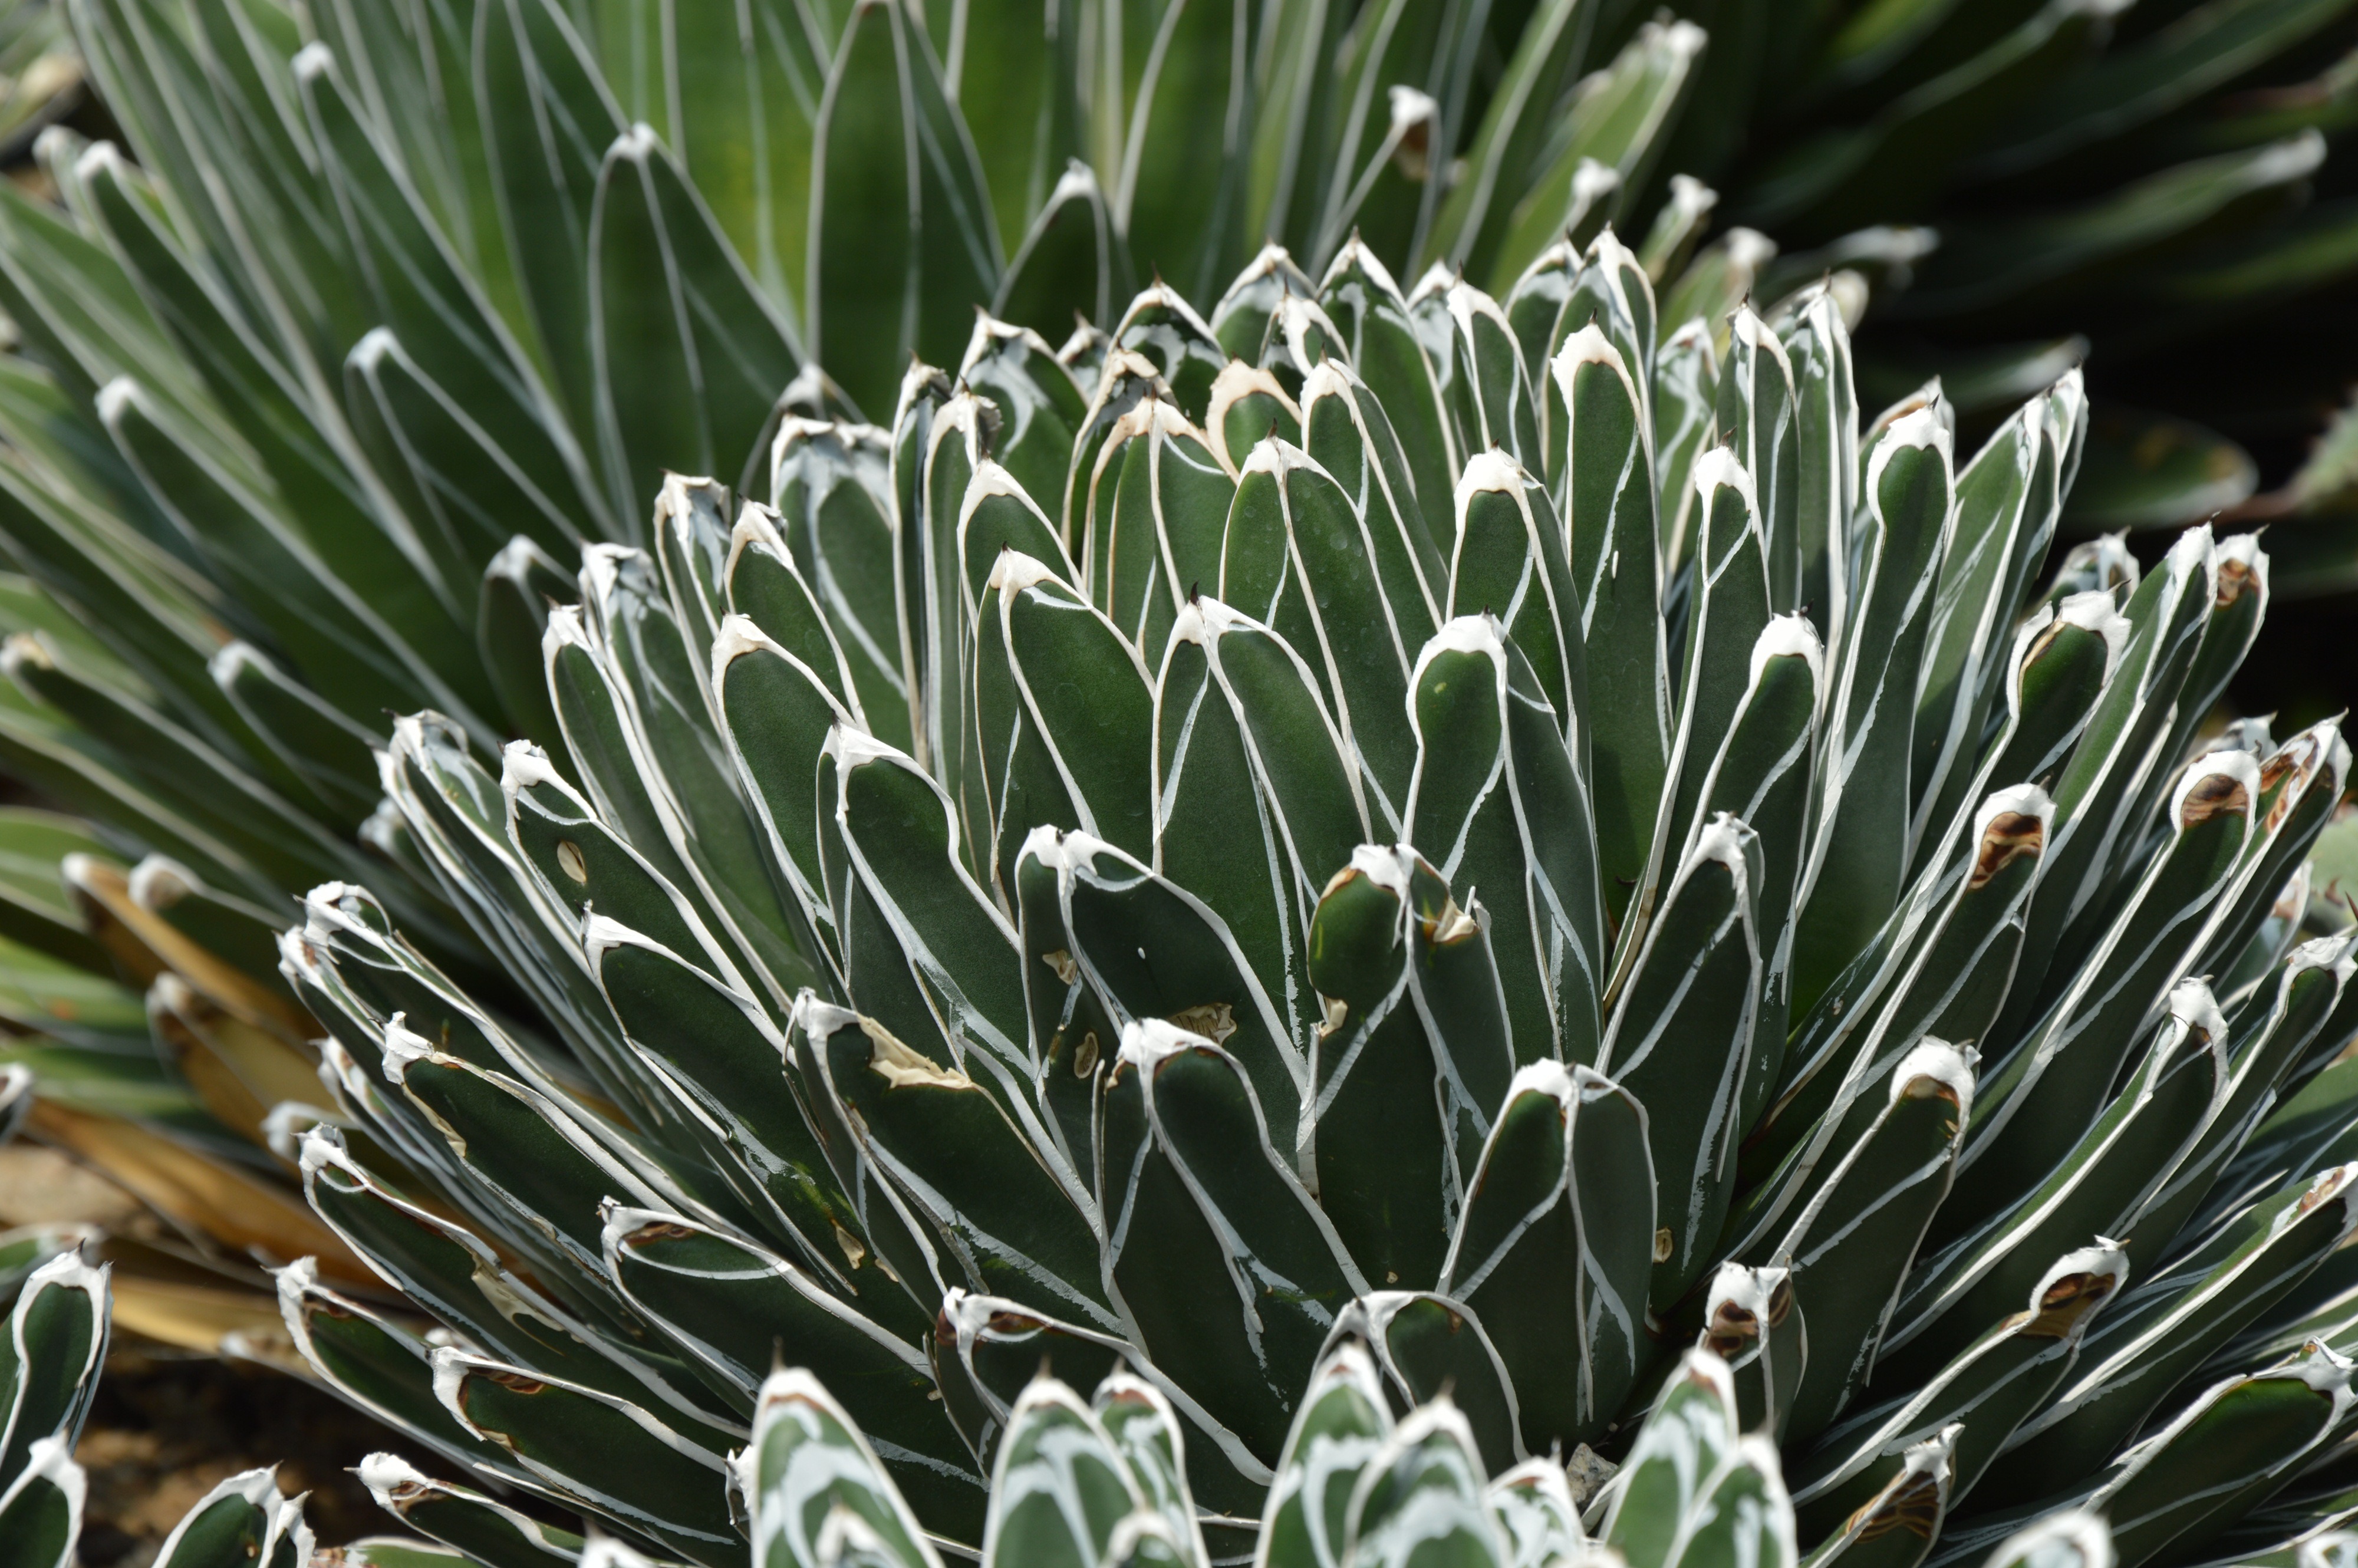
tree, grass, branch, plant, leaf, desert, flower, pattern, produce, botany, flora, leaves, agave, succulents, flowering plant, woody plant, land plant, arecales, agave azul